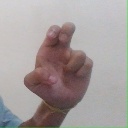
अक्षर: अ